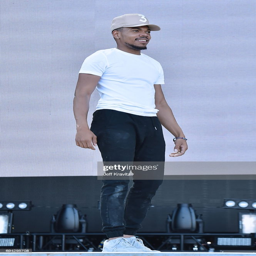
music video performer performs with person of pop artist onstage during day .